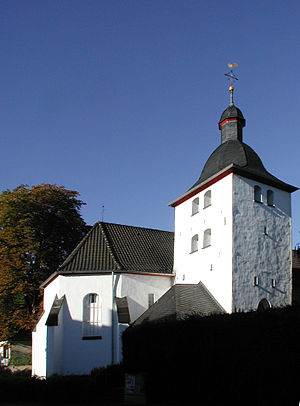
Hürth
Kirke i Hürth
Hürth er en by i Tyskland i delstaten Nordrhein-Westfalen med cirka 55.000 indbyggere og en af forstæderne til Köln. Byen ligger i kreisen Rhein-Erft-Kreis.